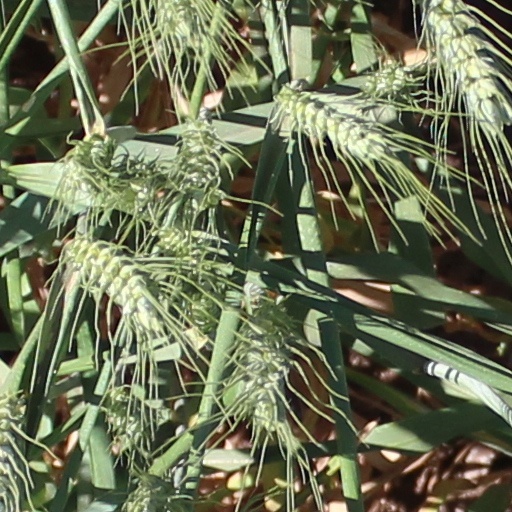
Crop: wheat